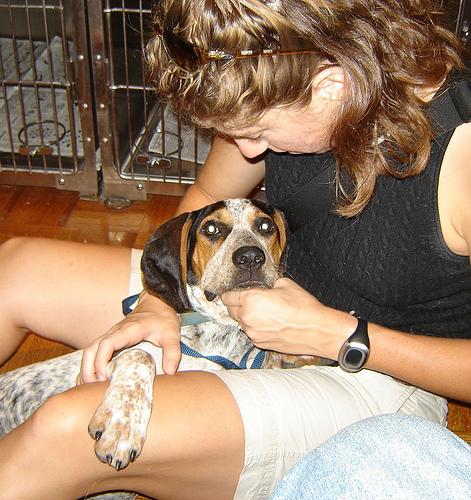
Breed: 217-n000050-bluetick